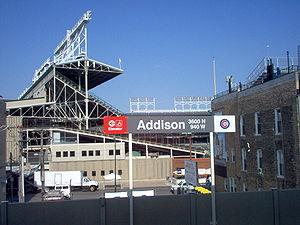
Addison est une station aérienne de la ligne rouge du métro de Chicago. Elle se situe sur le tronçon de la North Side Main Line dans le quartier de Lakeview adossée au stade des Cubs de Chicago : le Wrigley Field.